Entrepreneurs' Party (Netherlands)

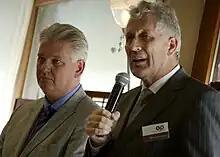
Hero Brinkman (left) and Dirk Scheringa (right), 2015

The Entrepreneurs' Party (OP) was a political party in the Netherlands founded on 22 April 2015. The founder and political leader of the party is Hero Brinkman, who was in the House of Representatives for the Party for Freedom from 2006 to 2012.